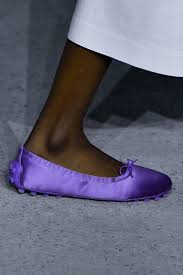
Label: Ballet Flat